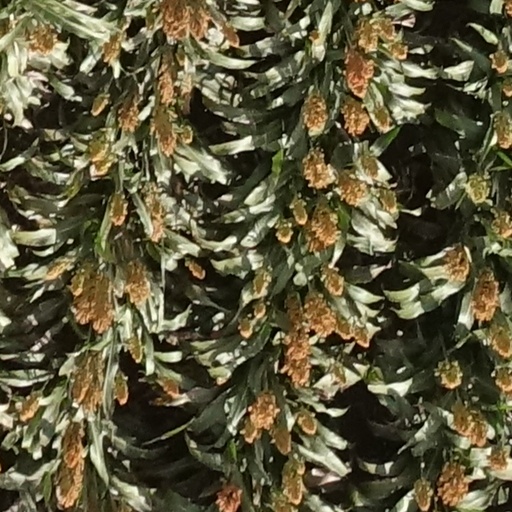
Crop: sorghum